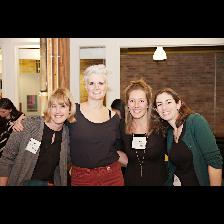
Label: Human